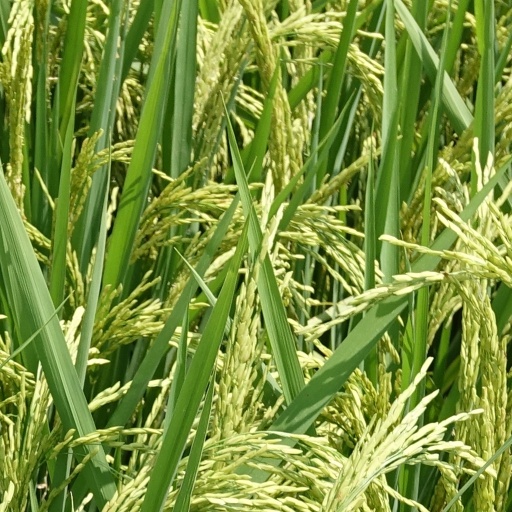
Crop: rice